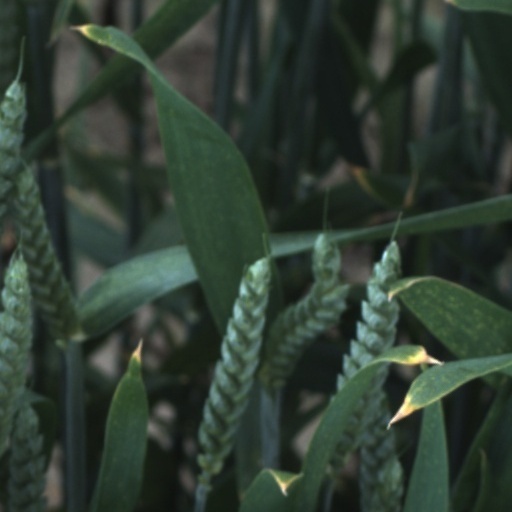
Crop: wheat